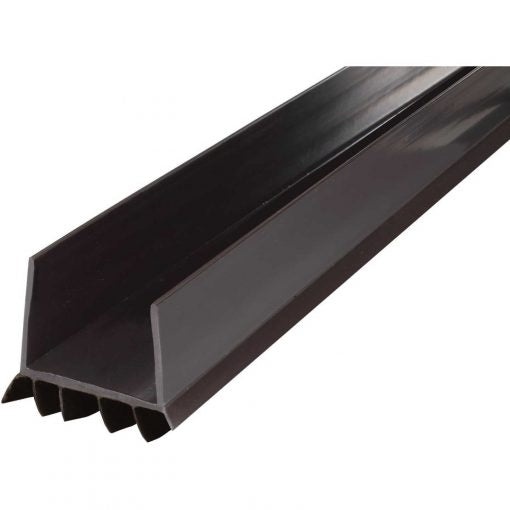
M-D Building Products M-D 36 In. Brown Cinch Slide-On Under Door Seal
Standard delivery (4-8 working day) Free Shipping On All Orders Free and easy returns 30 days return policy Brand M-D Dimensions 36 In. Material Vinyl Color Brown Color Family Browns / Tans For Use With 1-3/4 In. Door UPC 00043374433371 Package Quantity 1 Unit of Measurement Each Country of Origin United States of America Save money and energy year round with Cinch Slide-On Under Door Seals. The easiest way is to seal drafts under the door. Installation is simple: measure the door, trim the product to length with a hacksaw, and slide on. Compression fit holds firmly in place Seals gaps up to 3/4 In. between the bottom of the door and the threshold Fits 1-3/4 In. thick doors Easy to install – just slides on No screws needed, does not damage door Helps to save energy year round
Brand: M D Building Products
Category: Hardware > Building Materials > Weather Stripping & Weatherization Supplies > Door Sweeps